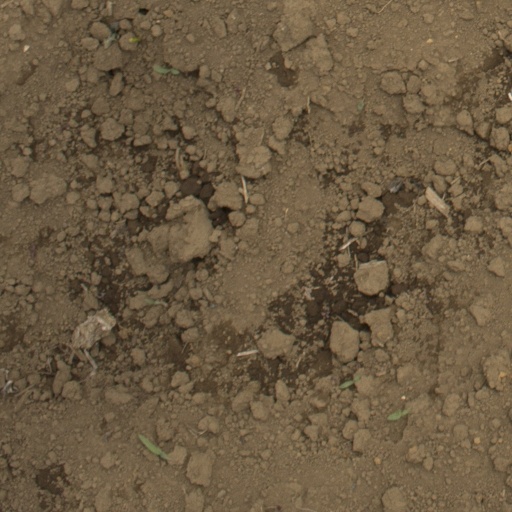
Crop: Jerusalem artichoke